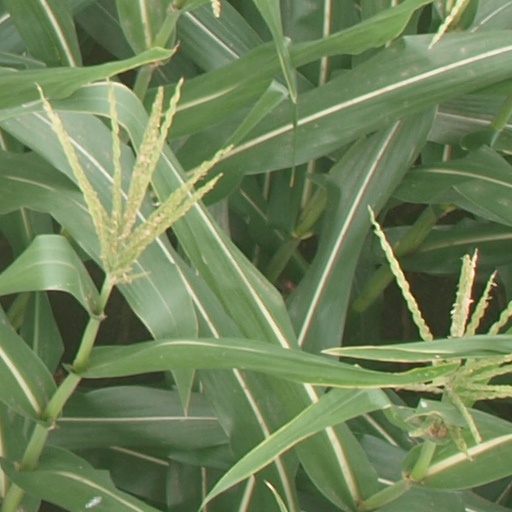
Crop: maize; corn